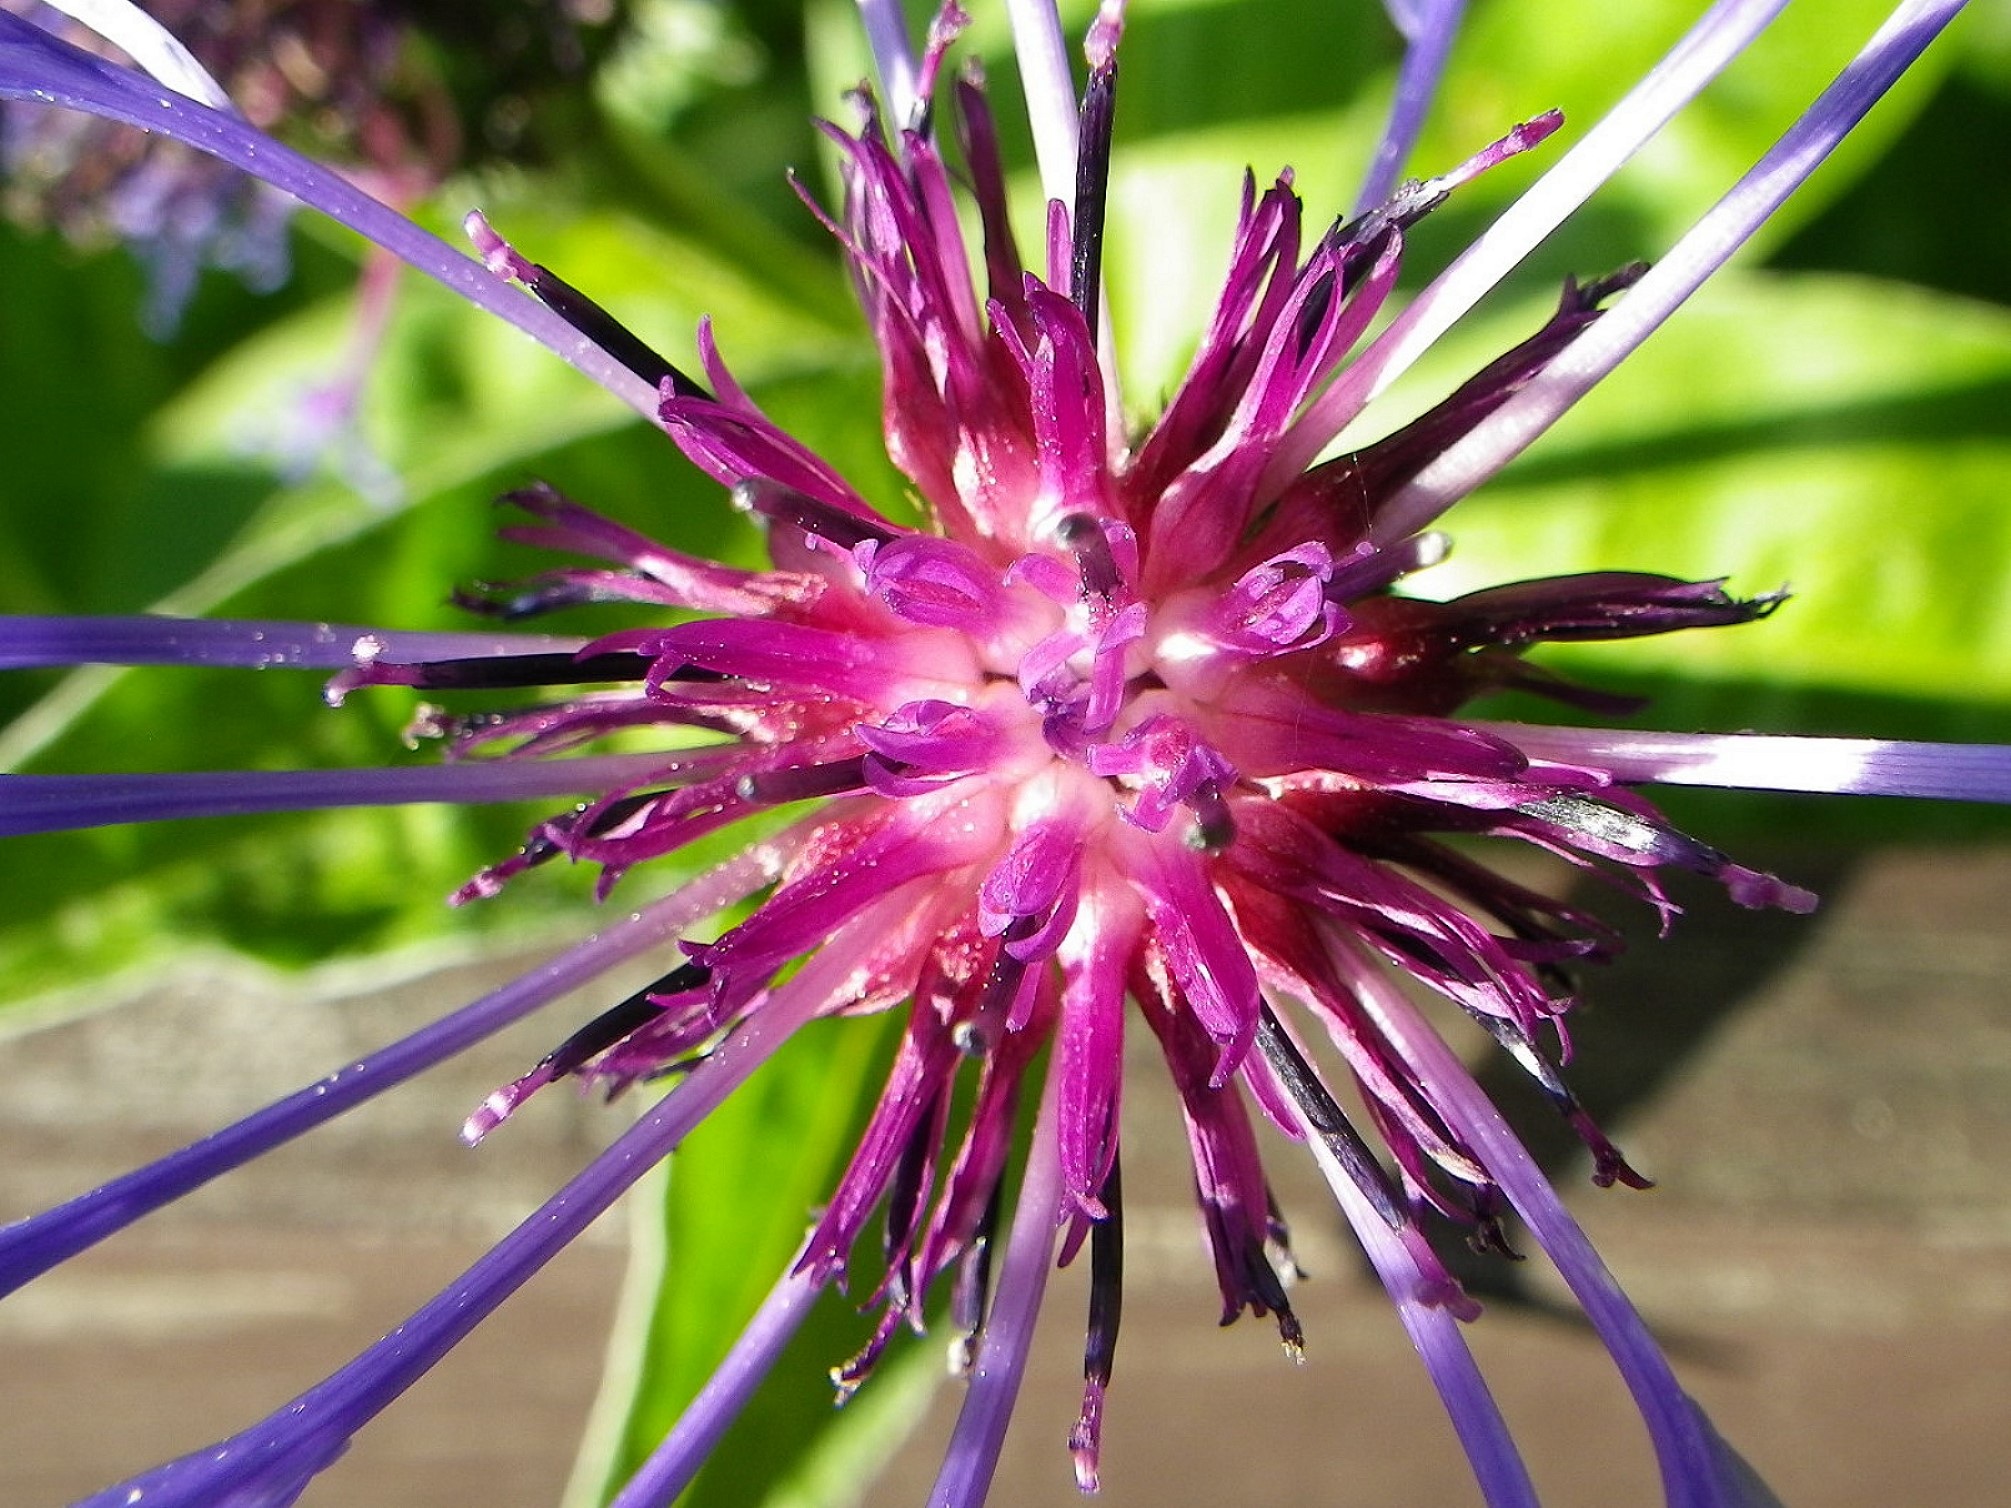
nature, plant, flower, petal, spring, botany, flora, wildflower, close up, violet, macro photography, flowering plant, plant stem, land plant